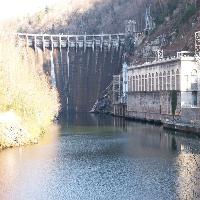
Weather: sun or clear